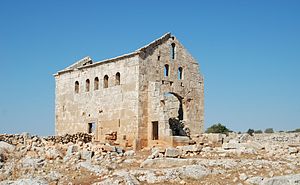
Døde byer
Sitt er-Rum (nu: Refade i Aleppo).